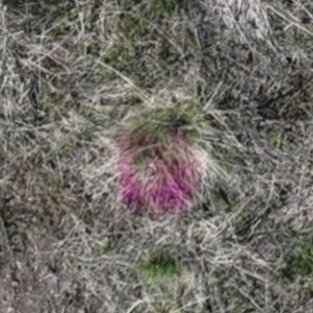
Month: may
Dye color: red
Dye concentration: high